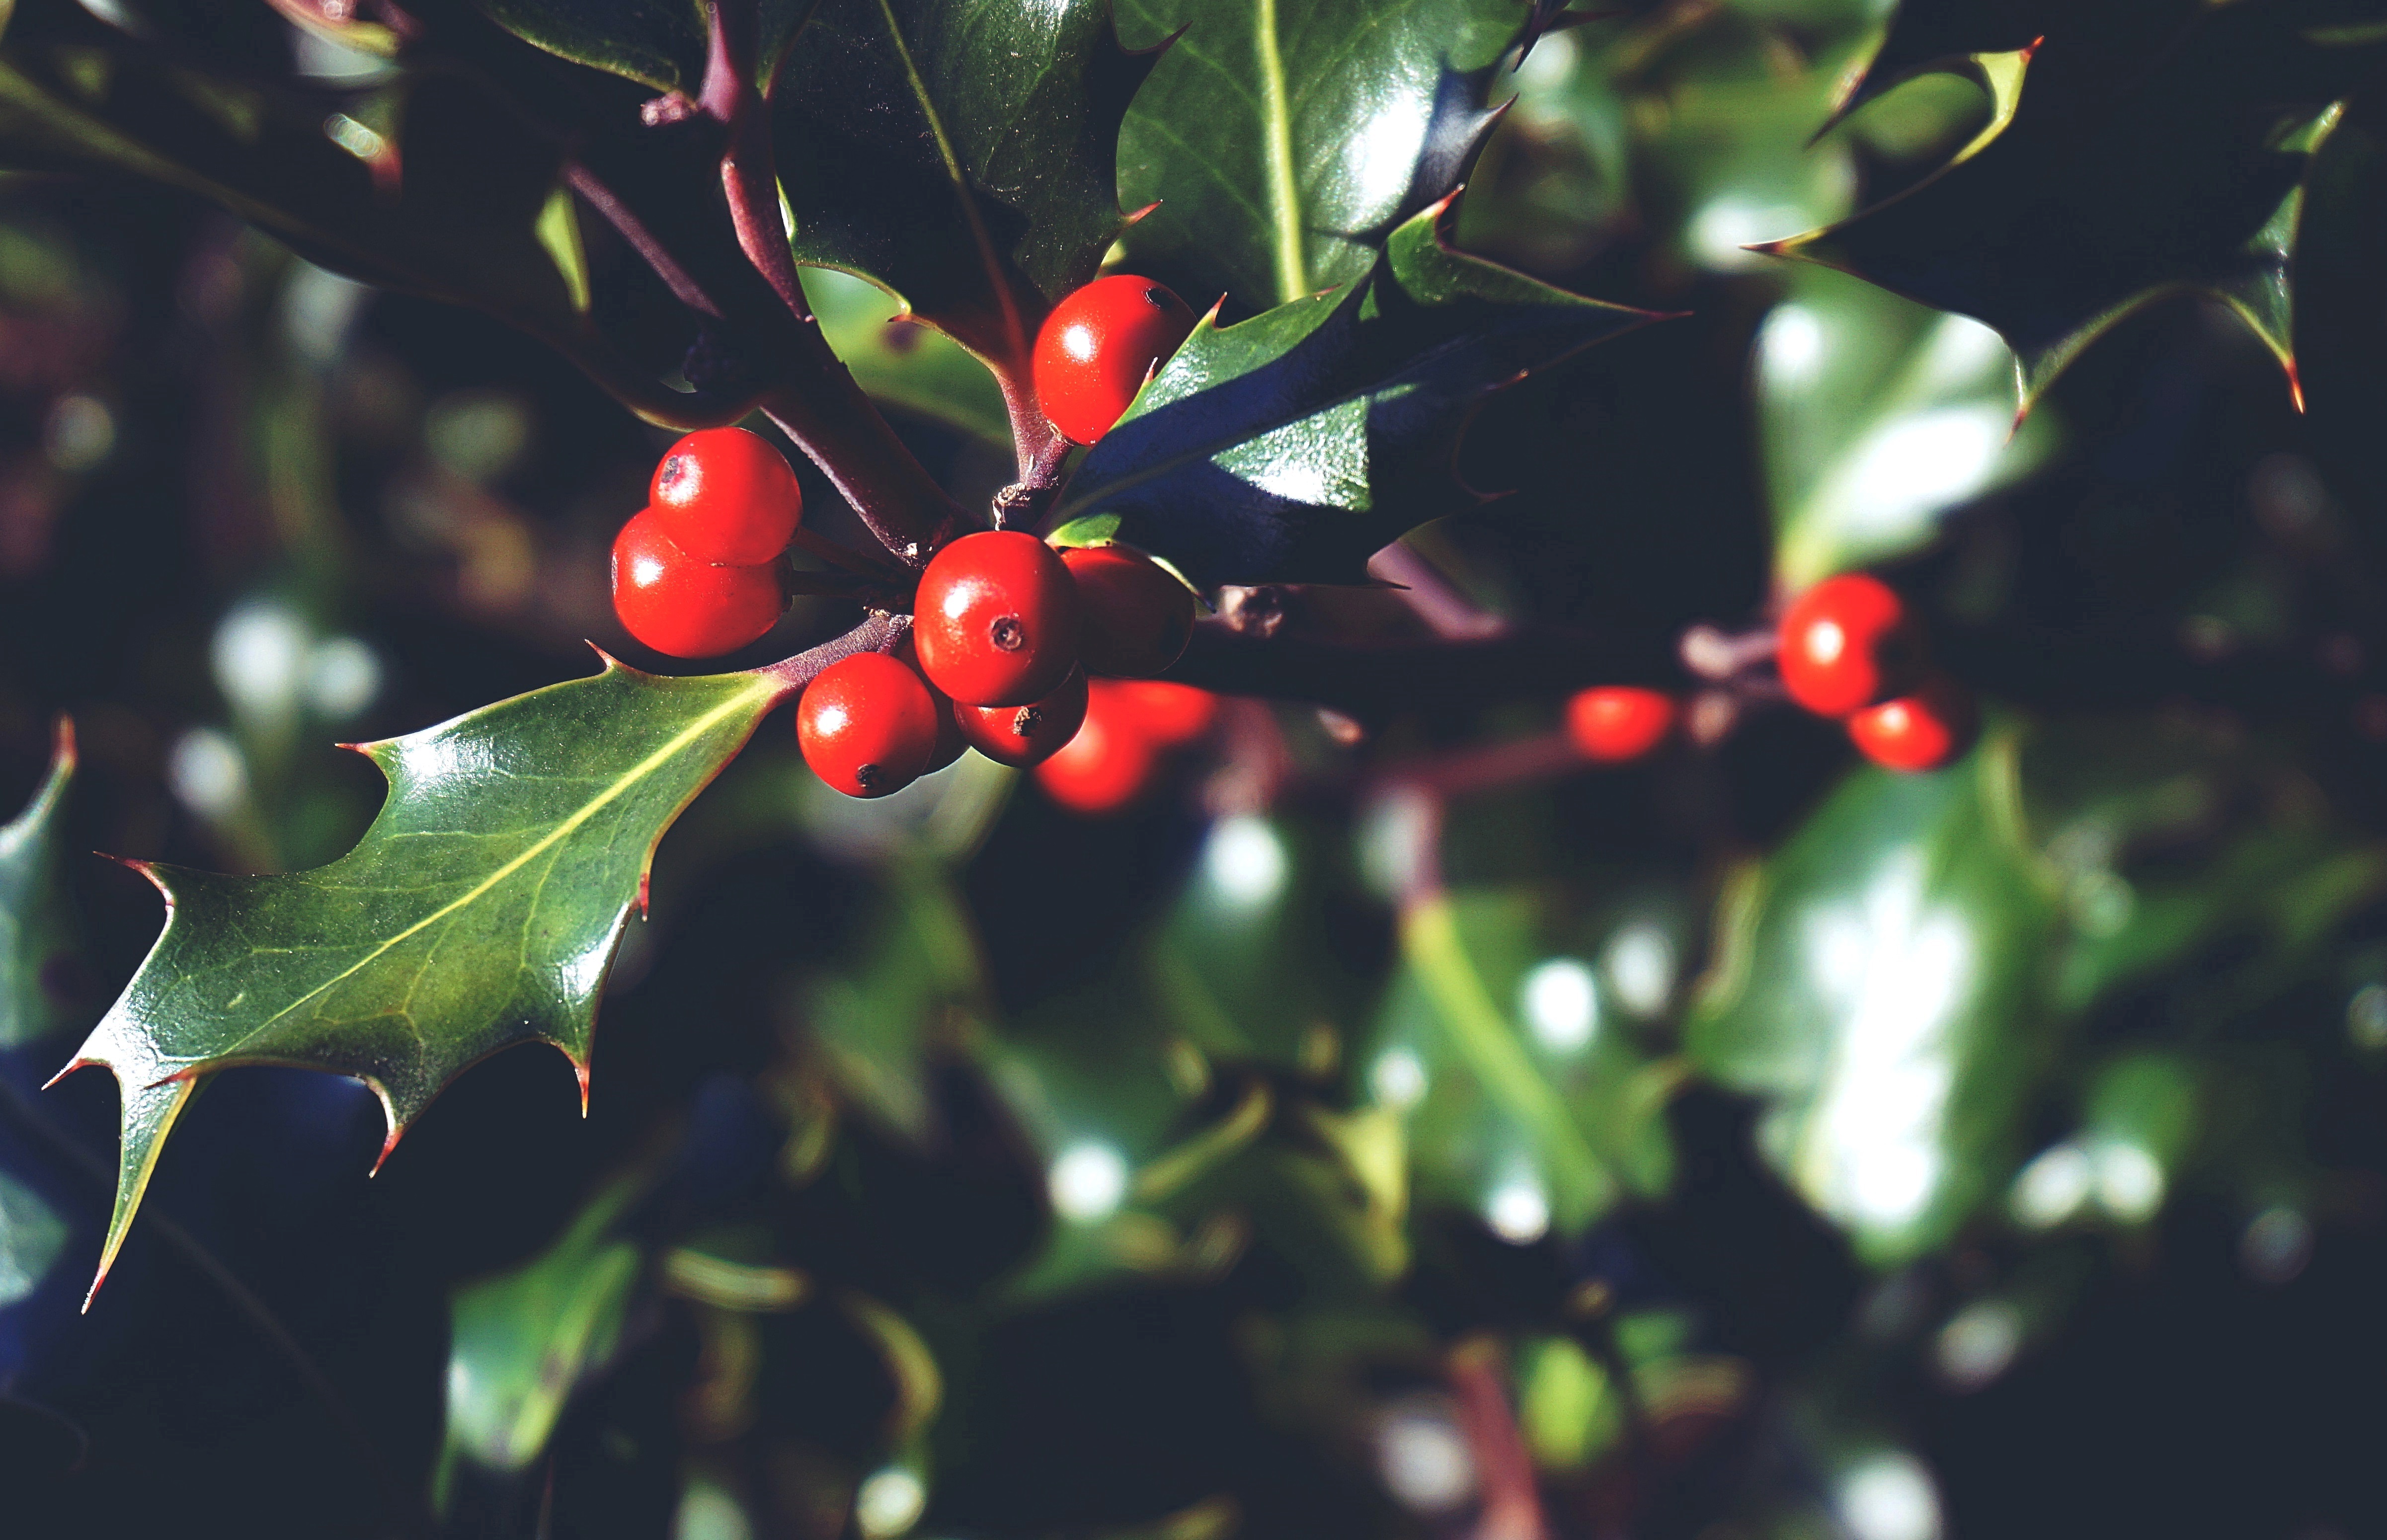
holly, leaves, tree, trees, berries, red berries, berry, plants, nature, winter, autumn, aquifoliaceae, aquifoliales, flora, plant, buffaloberries, fruit, silver buffaloberry, macro photography, cherry, evergreen, branch, acerola family